Relief of Jajce (1518)

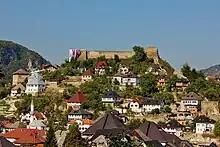
Jajce fortress in 2011.

The Battle of Jajce took place in January 1518 during a series of wars between the Ottoman forces of Husrev Beg, Beylerbey of the Bosnia Eyalet, and the Hungarian and Croatian forces led by Croatian Ban Petar Berislavić. The battle was a part of the Croatian–Ottoman wars and Ottoman–Hungarian wars.